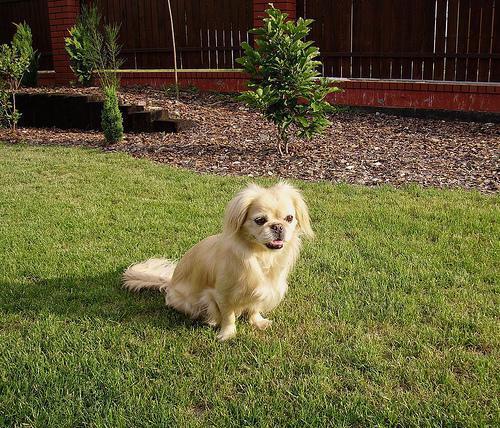
japanese chin